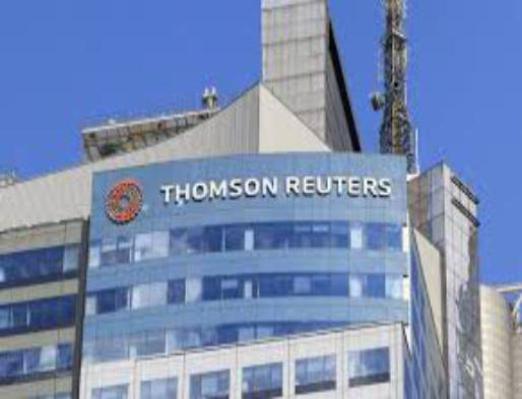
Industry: Others